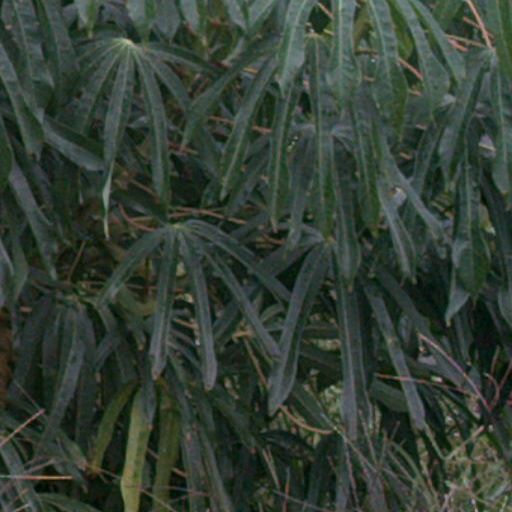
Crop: cassava